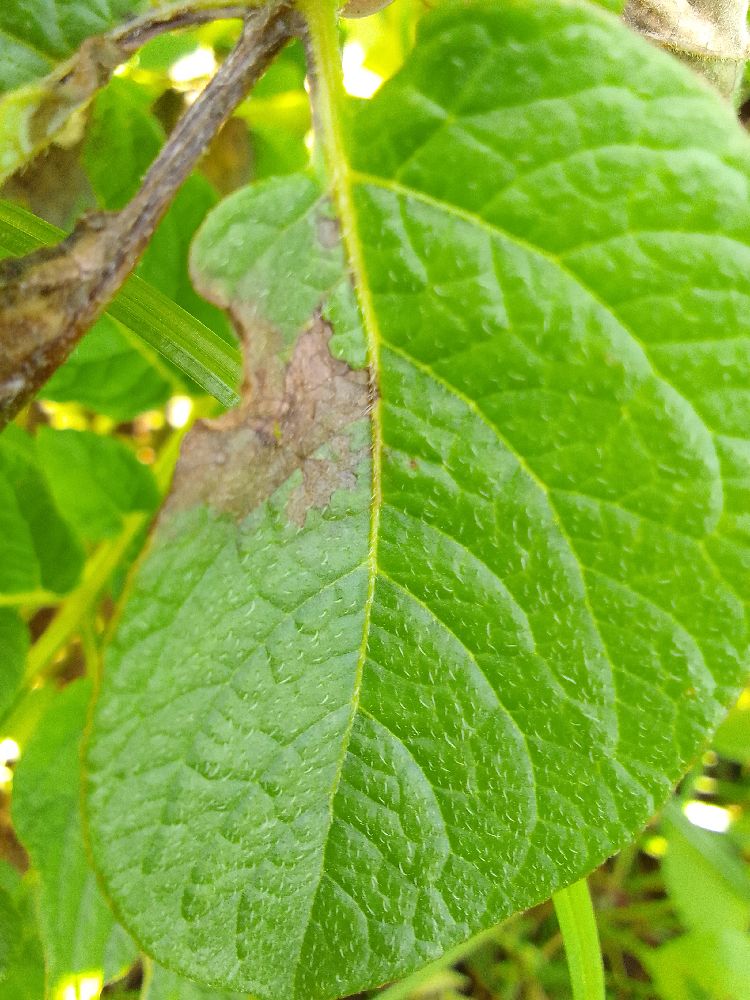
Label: Late blight